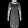
Label: Dress